WLRO

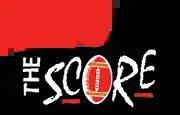
Logo as "1210 The Score"

AM 1210 was a Christian talk radio station, WBIU, until 1997 when it was acquired by Clear Channel (forerunner to iHeartMedia) and switched to a sports talk format, under the call letters WSKR. It was an ESPN Radio affiliate until February 2007, when it switched to Fox Sports Radio.